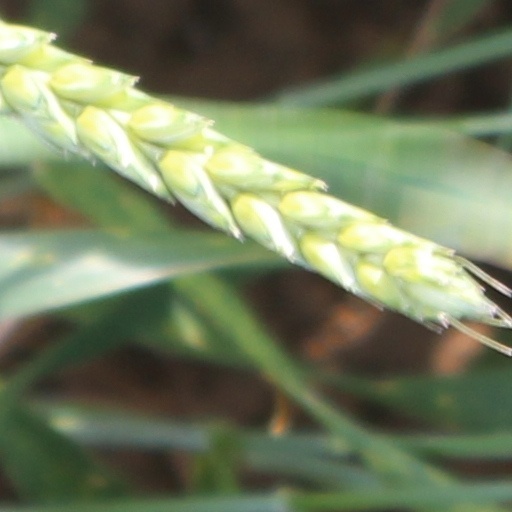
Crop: wheat